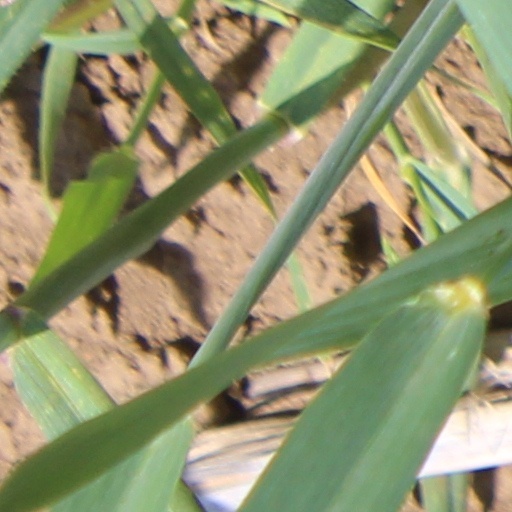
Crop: wheat